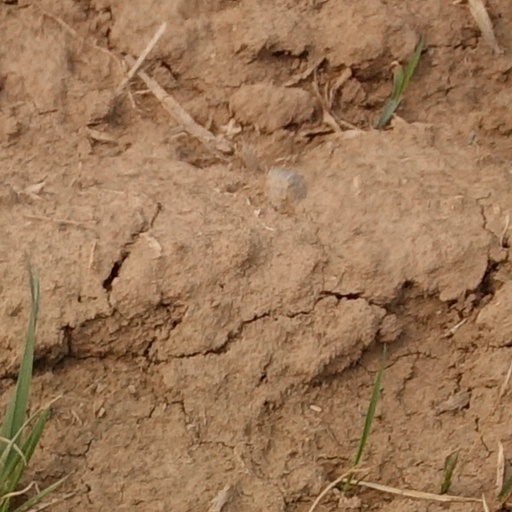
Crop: wheat